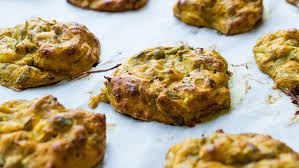
Yemek: mucver